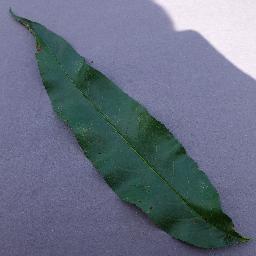
Label: Peach___Bacterial_spot